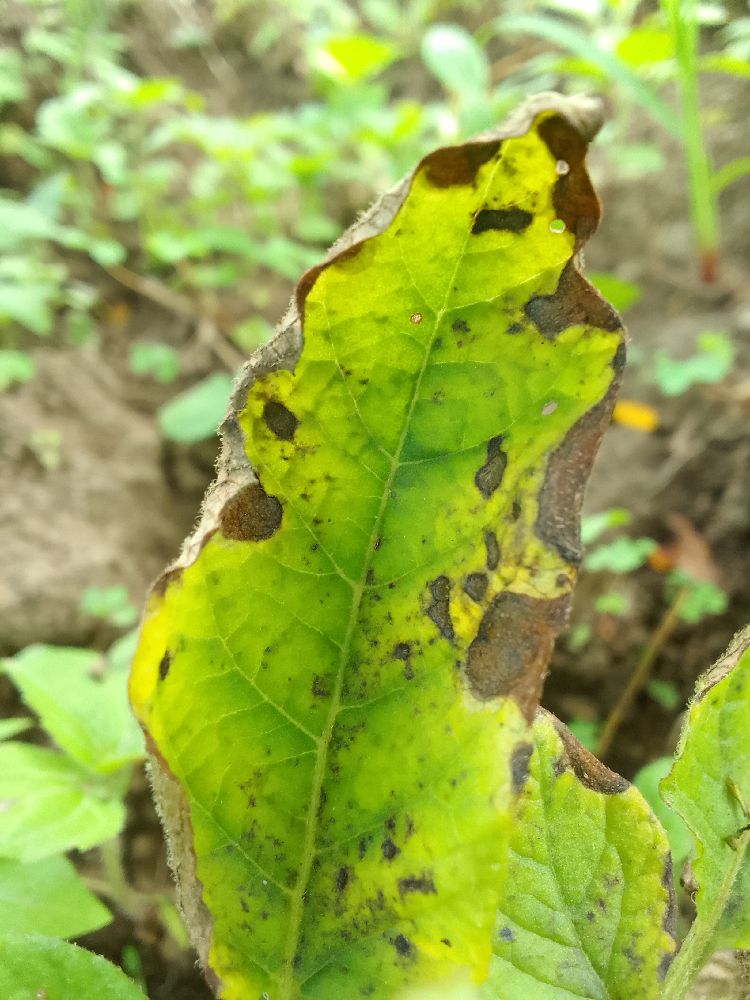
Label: Early blight